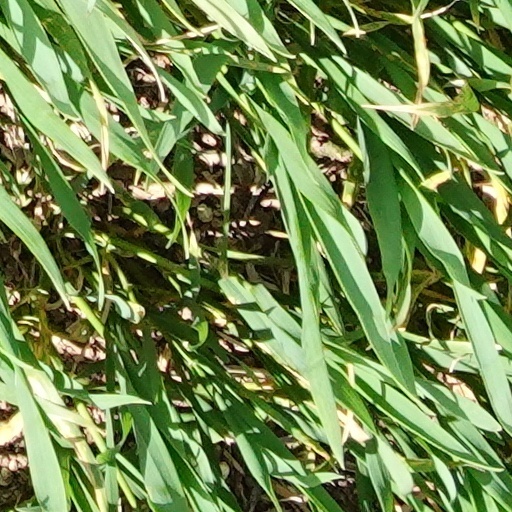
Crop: wheat